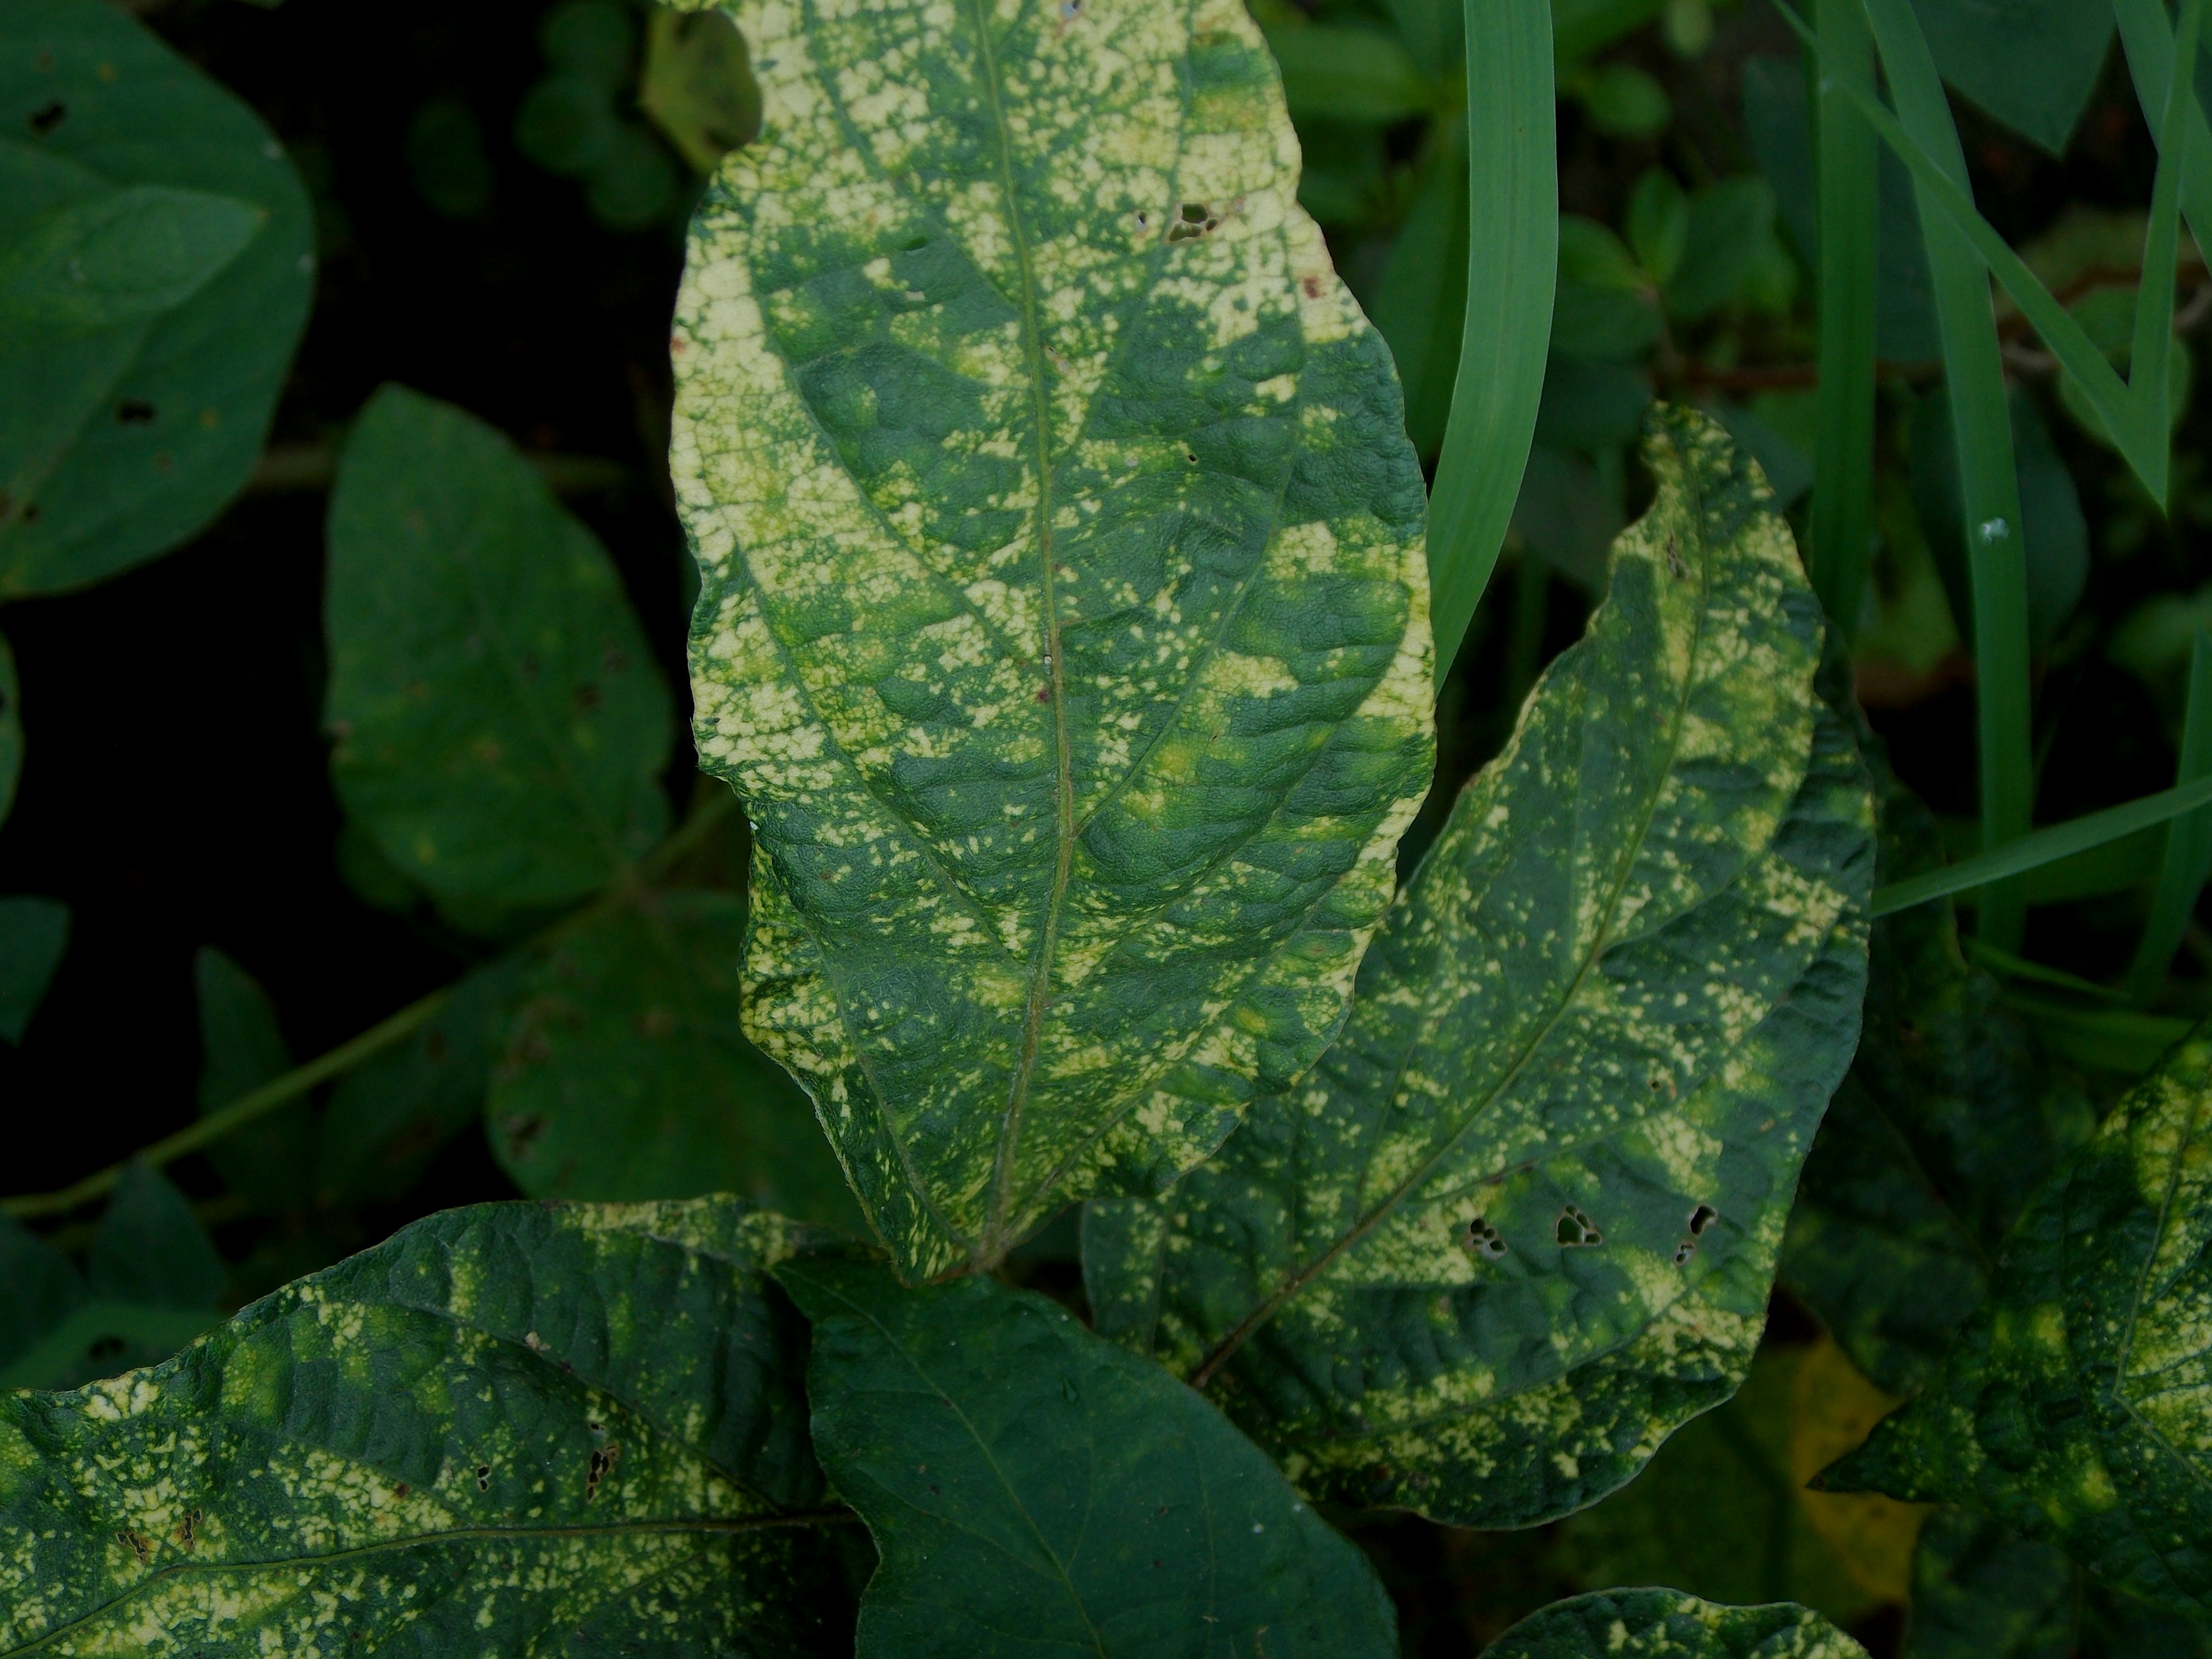
Label: Disease